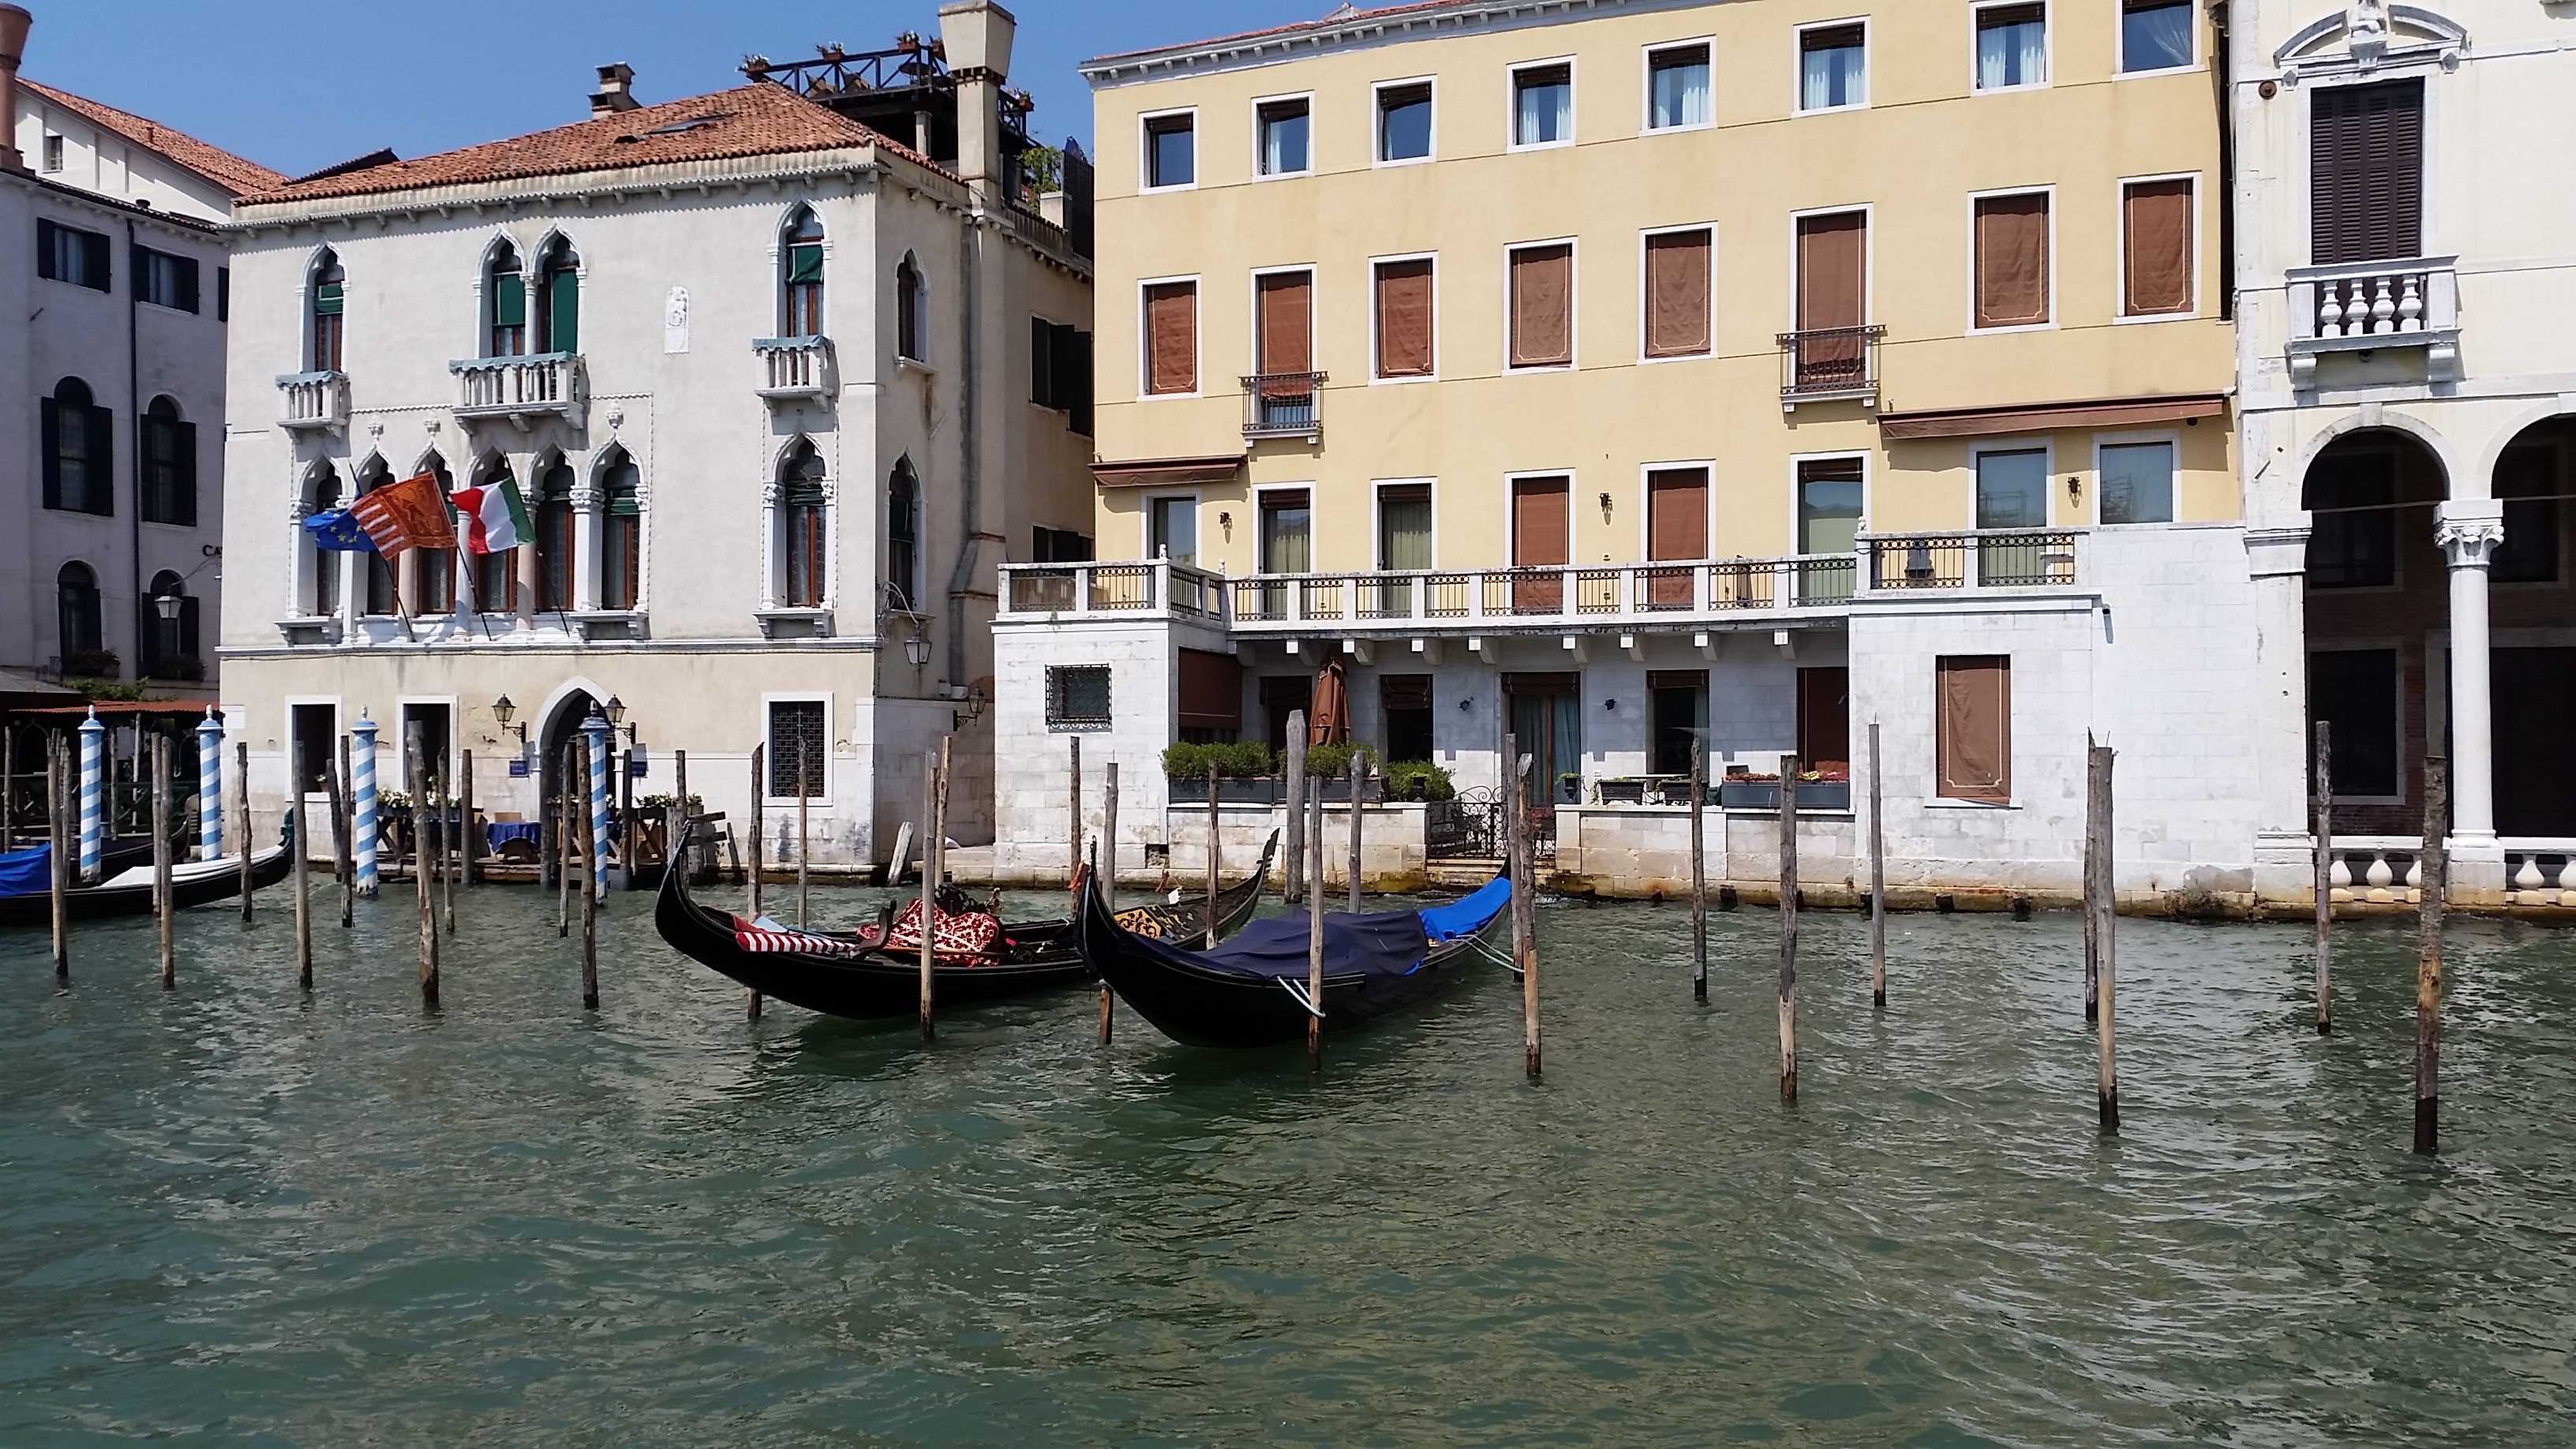
boat, canal, vehicle, italy, venice, tourism, waterway, boating, channel, gondola, watercraft, canals